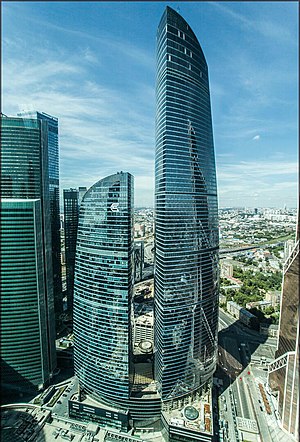
Federation Tower
Federation Tower er en skyskraber der er under opførelse i Moskva, Rusland. Den er designet til at blive den højeste bygning i Europa. Federation Tower komplekset består af tre tårne.